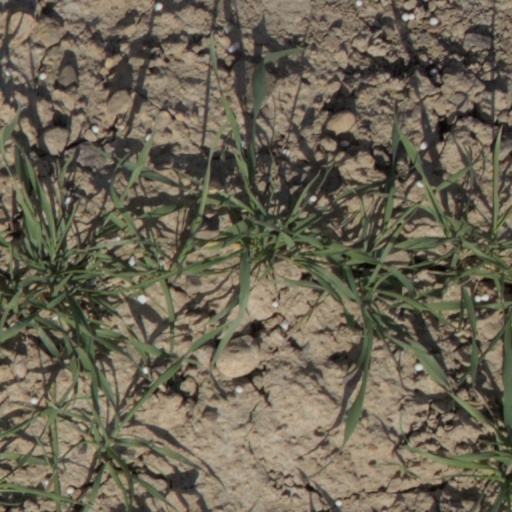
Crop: wheat